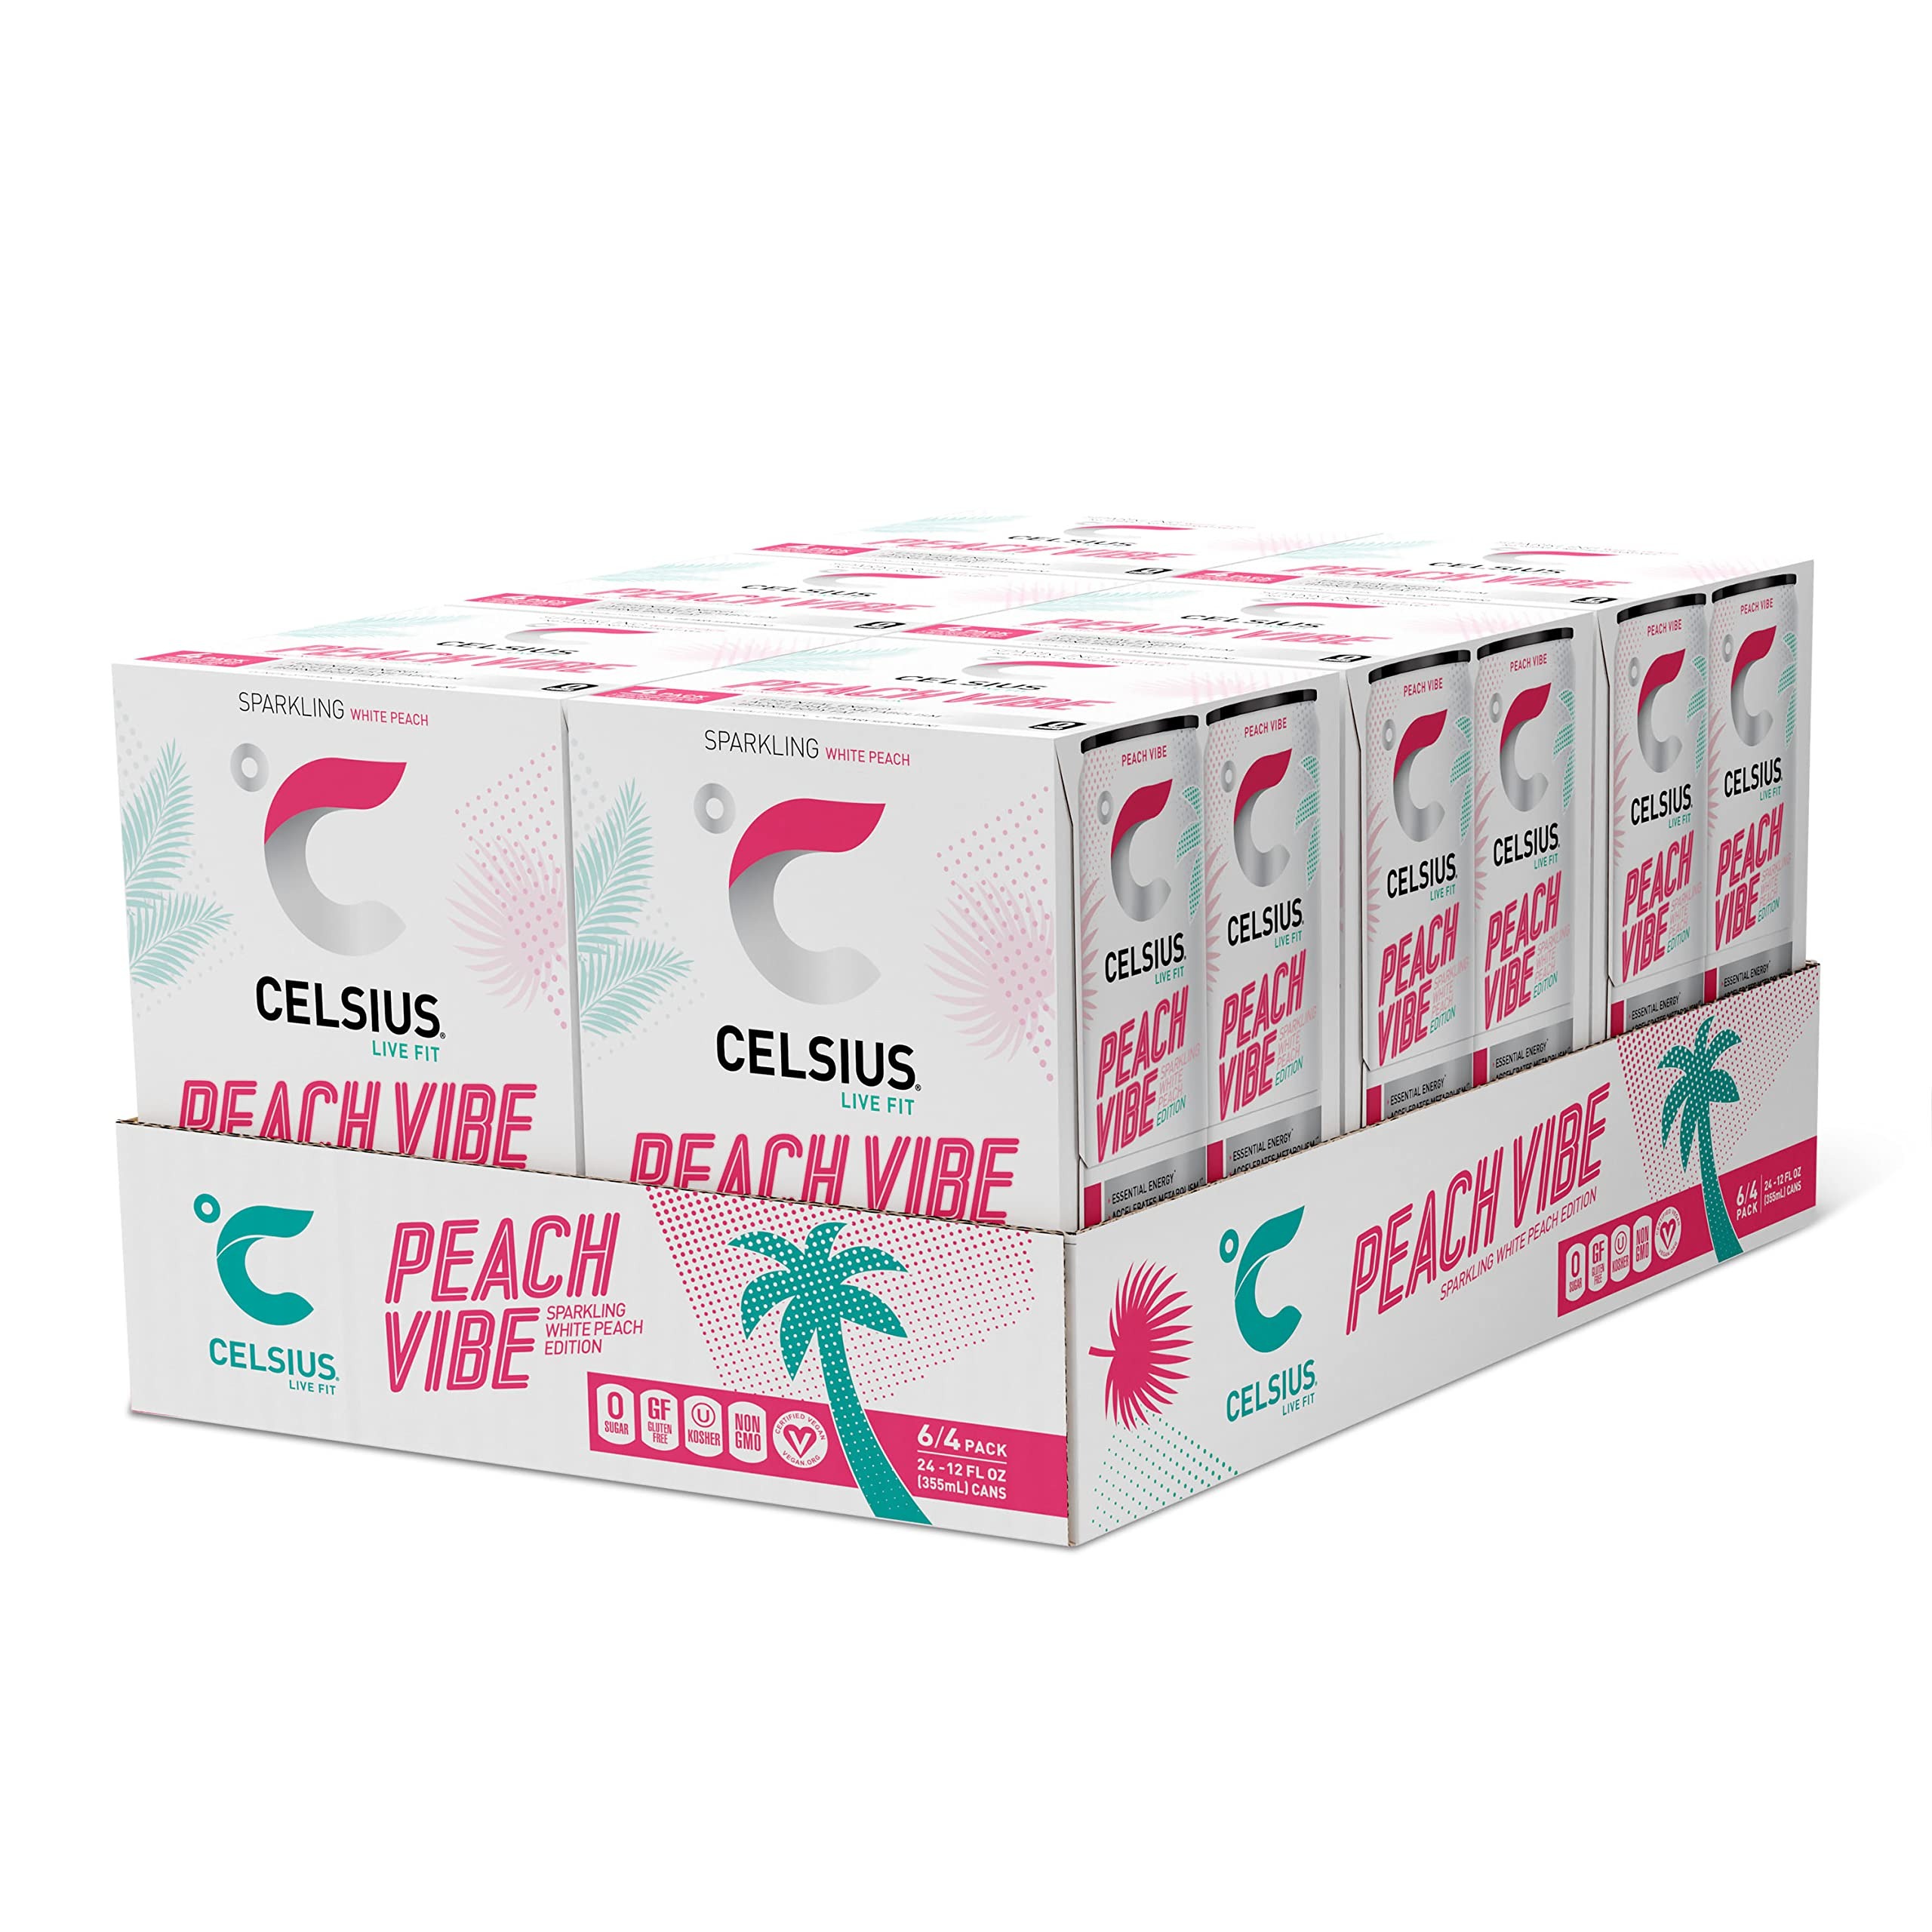
Item Name: CELSIUS Sparkling Peach Vibe, Functional Essential Energy Drink 12 Fl Oz (Pack of 24)
Bullet Point 1: Functional, Essential Energy with 200mg Caffeine to help you LIVE FIT
Bullet Point 2: Made with Premium, Proven Ingredients and 7 Essential Vitamins
Bullet Point 3: No Sugar, No Sodium
Bullet Point 4: No High Fructose Corn Syrup, No Aspartame, No Artificial Flavors or Colors
Bullet Point 5: Gluten-Free, Kosher, Non-GMO, & Certified Vegan
Bullet Point 6: Inspired by the sunny beaches of Miami, there's nothing but good vibes when you open a can of CELSIUS Sparkling Peach Vibe. Savor the vibrant, juicy flavors in every sip.
Value: 288.0
Unit: Fl Oz

Price: 14.485